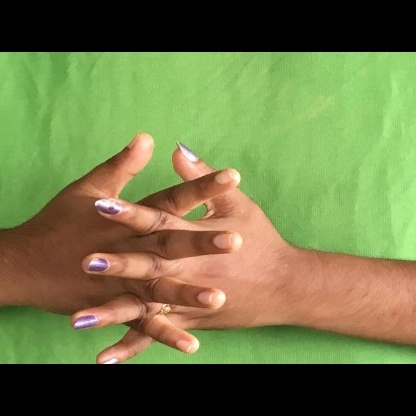
Mudra: Karkatta